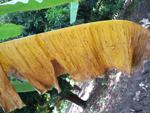
Label: xamthomonas